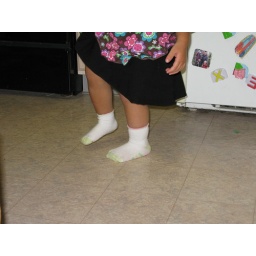
This is the black skirt that this little girl put on all by herself at 20 months!